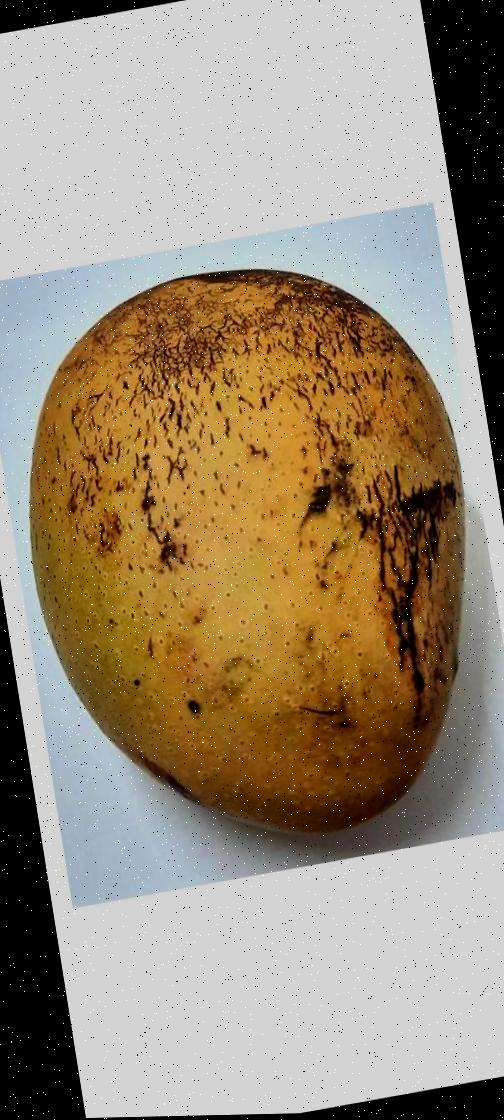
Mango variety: Ashshina Classic